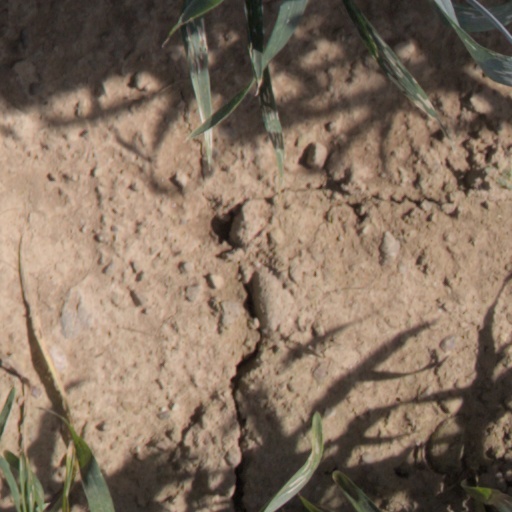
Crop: wheat